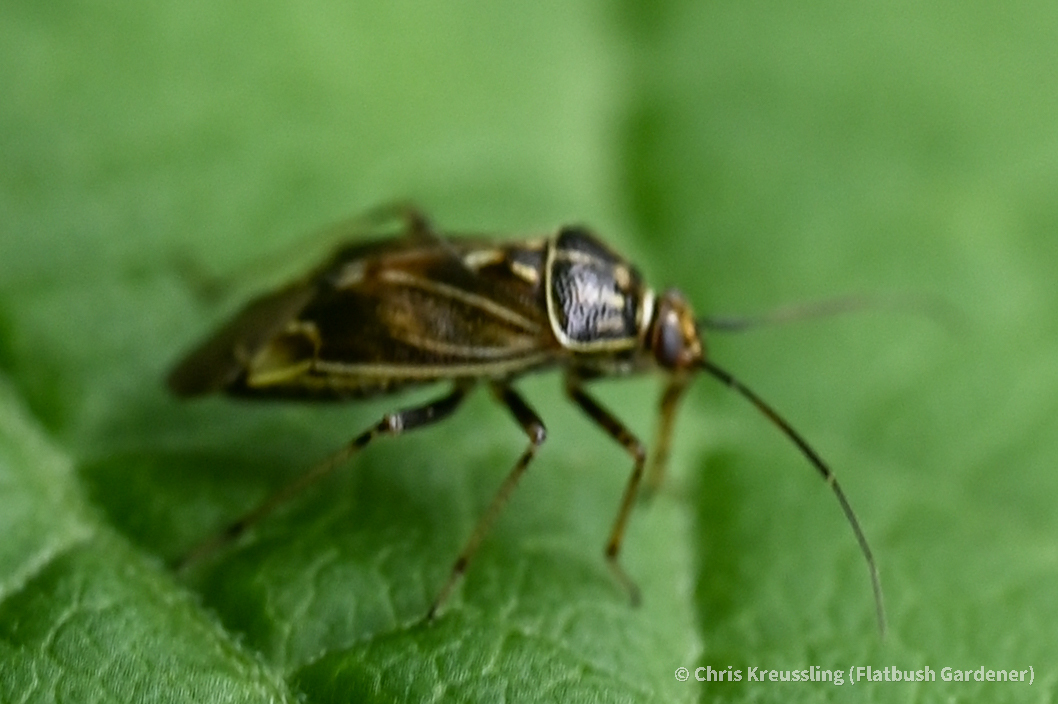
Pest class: lygus_bug